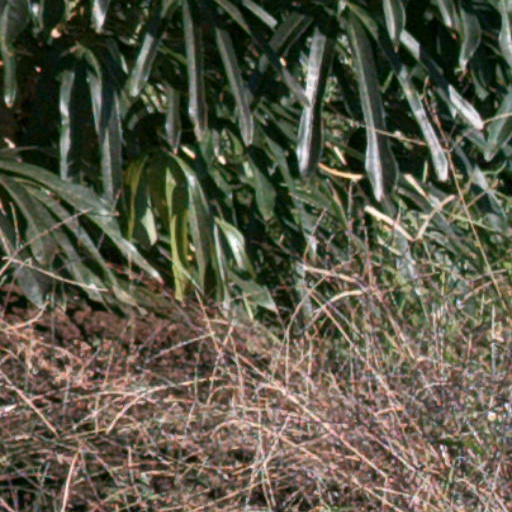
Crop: cassava